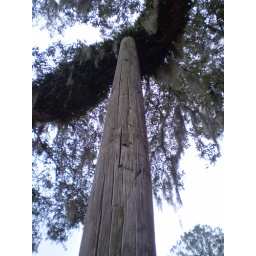
The Washington Oak, supported by a telephone pole